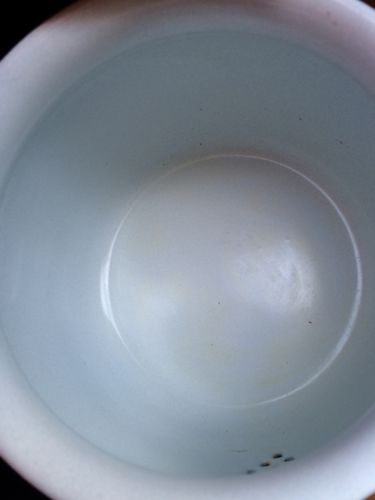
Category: kettle